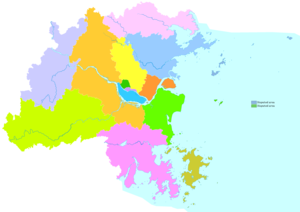
Le xian de Pingtan est un district administratif de la province du Fujian en Chine. Il est placé sous la juridiction de la ville-préfecture de Fuzhou.